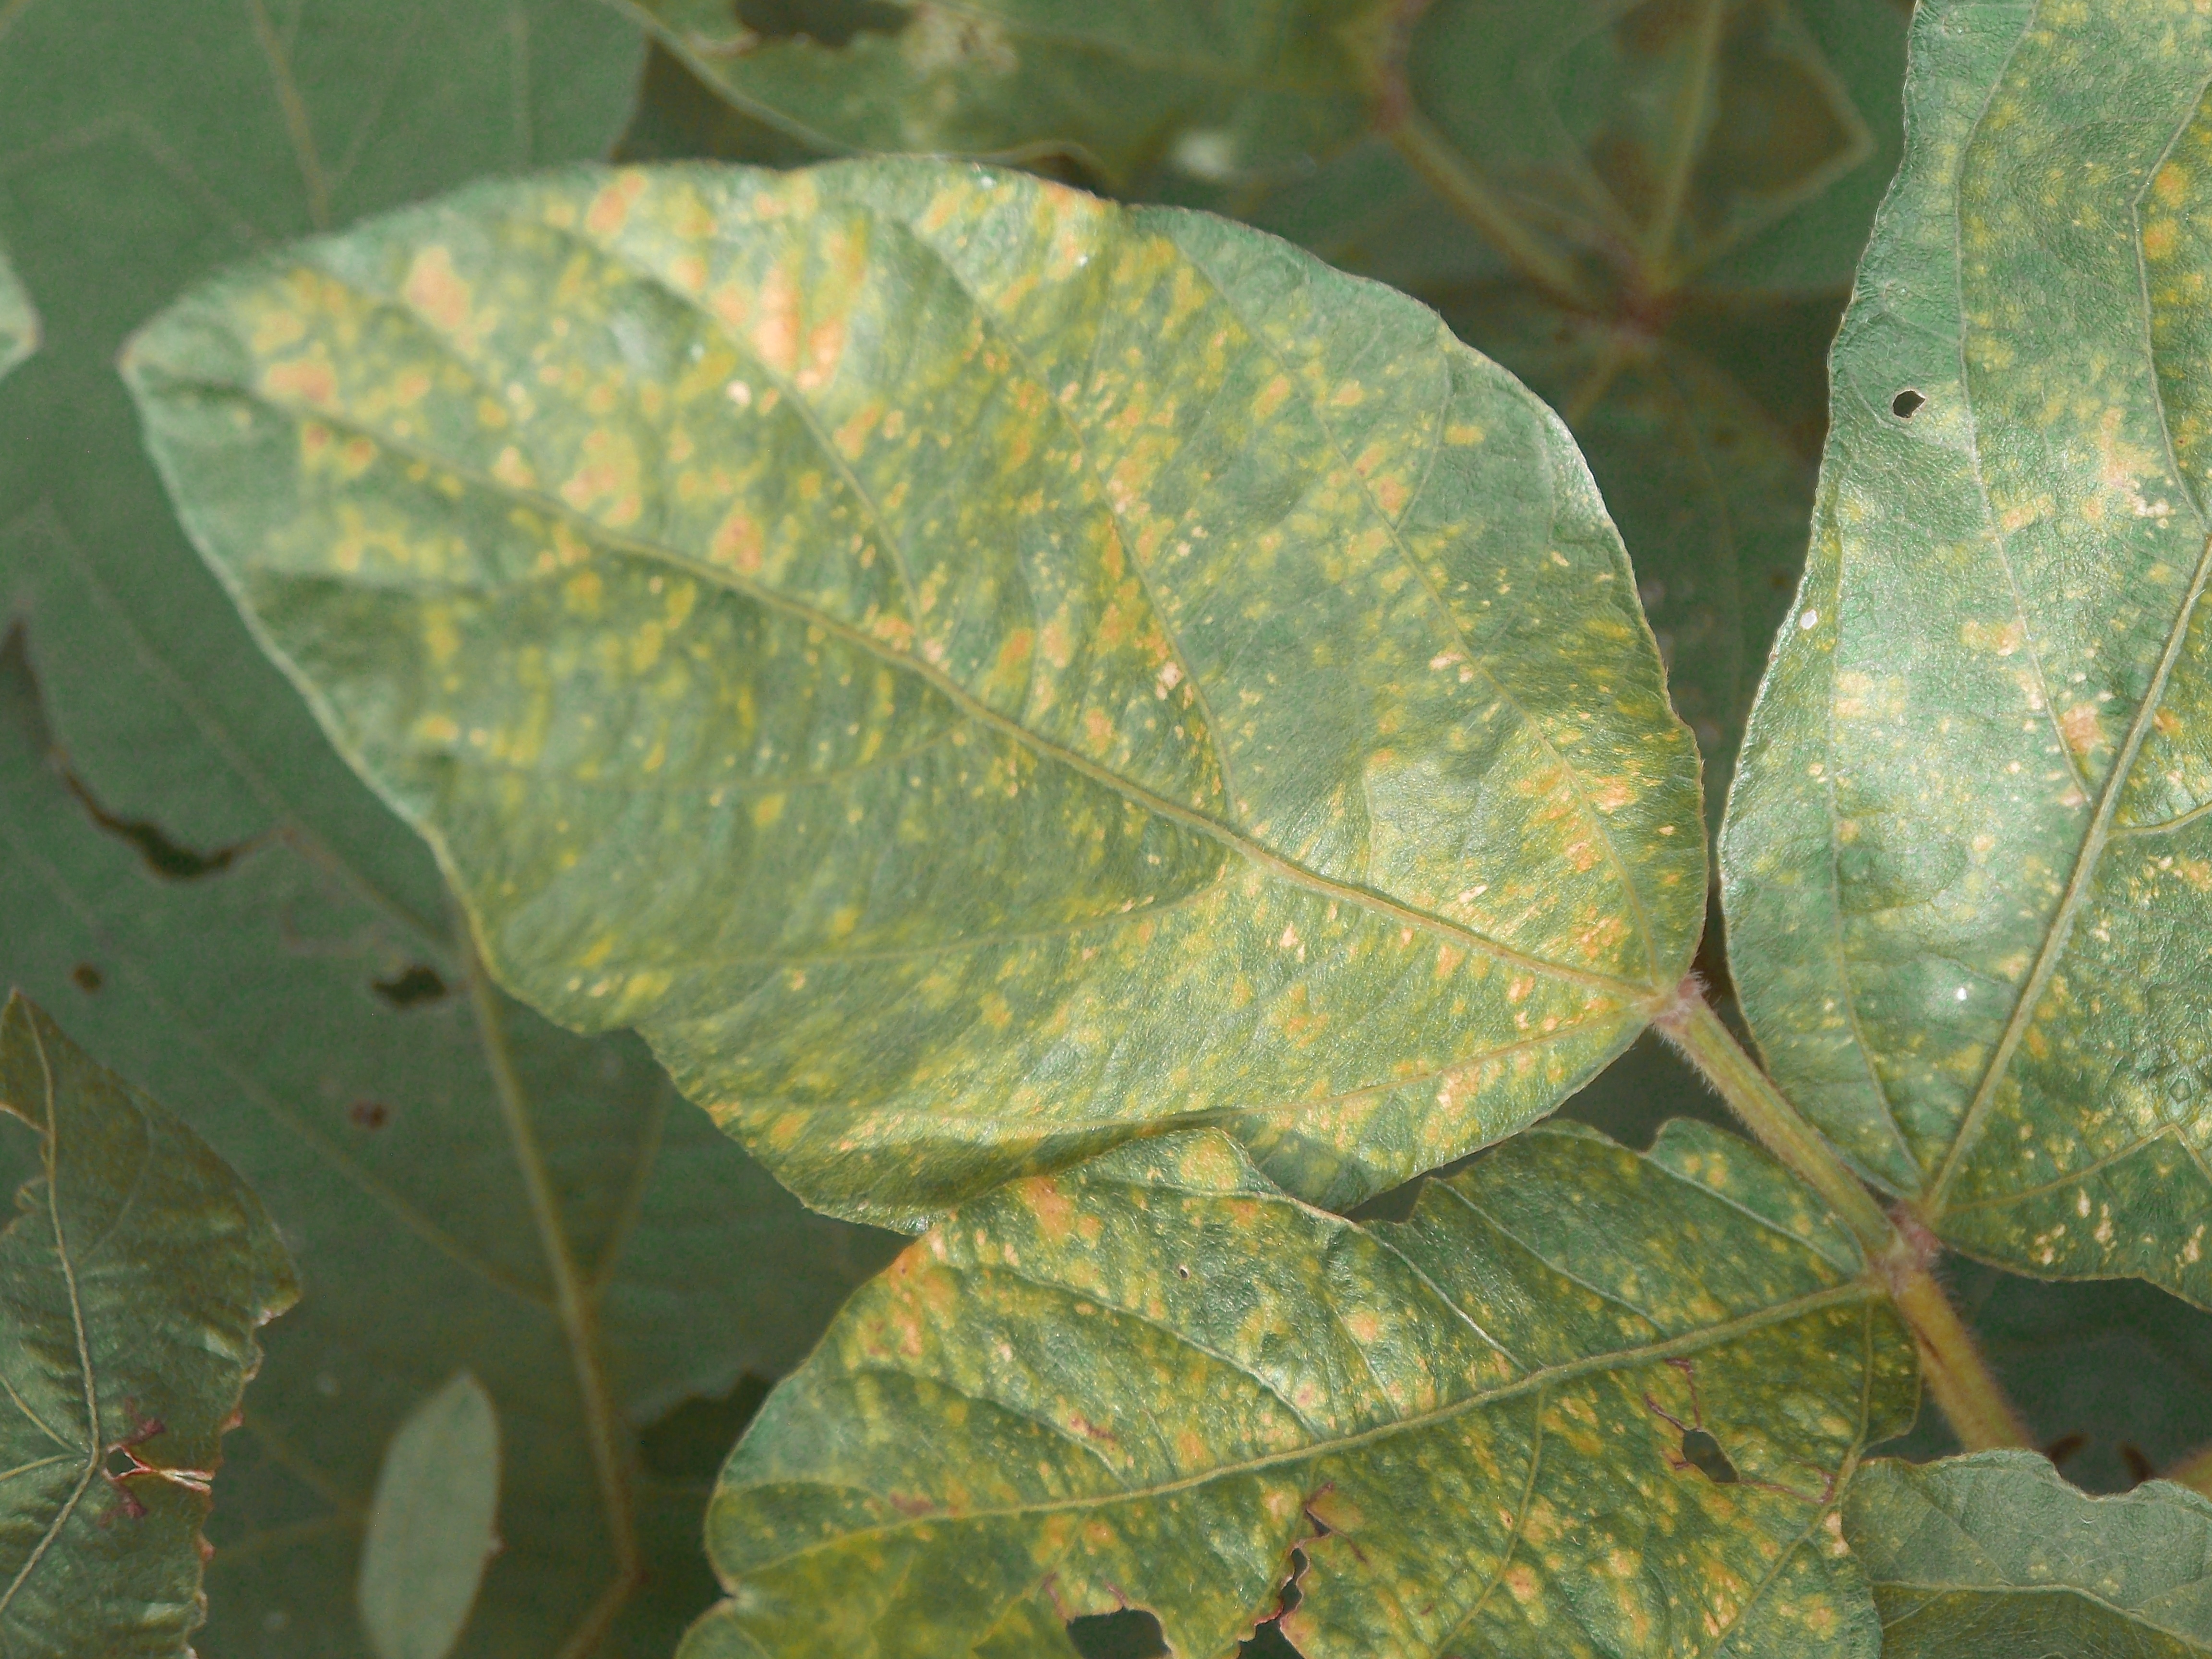
Label: Disease